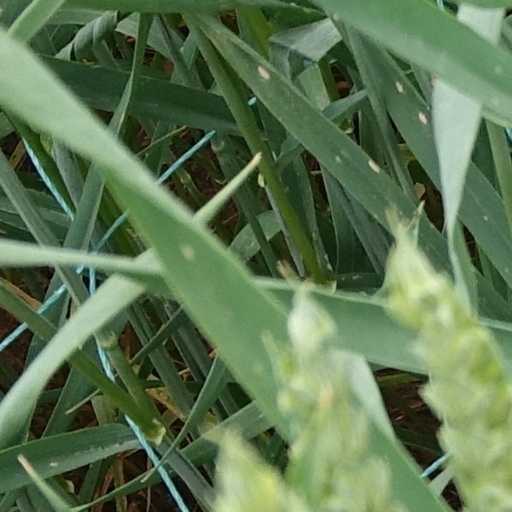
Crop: wheat